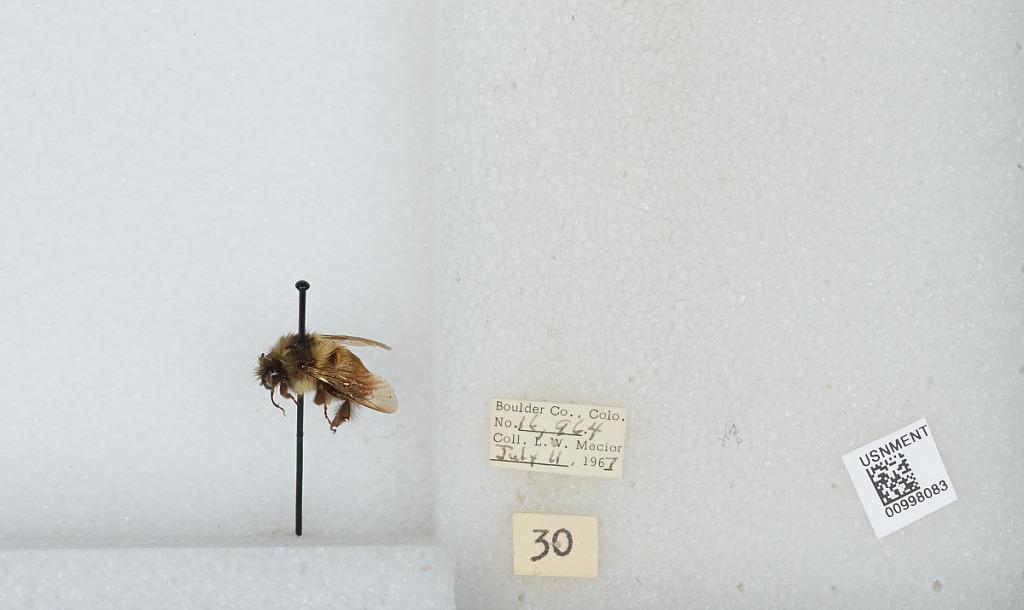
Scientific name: Bombus (Pyrobombus) melanopygus Nylander
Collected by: L. Macior
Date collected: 1967-7-11
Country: United States
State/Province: Colorado